Panjshir offensives (Soviet–Afghan War)

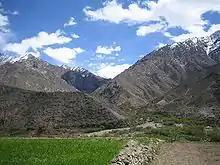
The Panjshir valley

The First Panjshir Offensive took place in April 1980, four months after the arrival of Soviet forces in Afghanistan. It involved three Soviet battalions, of which one was the fourth battalion of the 56th Guards Air Assault Brigade led by Captain Leonid Khabarov, and 1,000 men of the Afghan Army, more specifically the 37th Commando Brigade, and security forces. The overall commander of the operation was General Pechevoy.